Mazda Porter

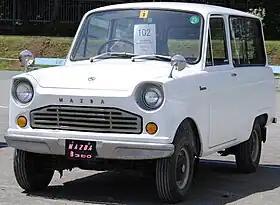
Pre-facelift B360 (KBBAV)

The Mazda Porter and Porter Cab are a series of small kei trucks that were produced from 1961 to 1989 (as the B360/B600 until 1968) by Mazda, mainly for sale in the domestic Japanese market. Export versions of the Porter were labelled E360. The Porter was replaced by the Autozam Scrum, a rebadged Suzuki Carry.